Kumano Taisha

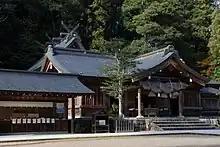

is a Shinto shrine located in Matsue, Shimane Prefecture. The shrine is dedicated to the god Kaburogi-kumano-okami Kushi-mike-no-mikoto (伊邪那伎日真名子加夫呂伎熊野大神櫛御気野命, "Beloved Child of Izanagi, Divine Ancestor [and] Great Deity of Kumano, Kushimikenu-no-Mikoto'), which is identified with Susanoo-no-Mikoto.